Ayn Ruymen

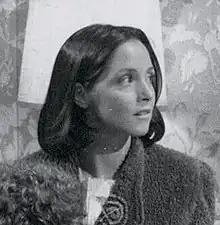
Ruymen in 1977

Ayn Ruymen (born July 18, 1947) is an American former actress and theater director. She began her career as a stage actress, starring in a Broadway production of Neil Simon's "The Gingerbread Lady" (1970–1971), for which she won a Theatre World Award.